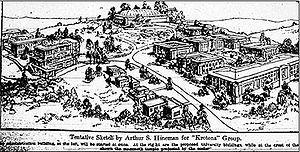
Marie Barnard, connue aussi sous les noms de Marie Russak, Marie Barna et de Marie Hotchener est une chanteuse, architecte et théosophe américaine.
Krotona a été une des trois plus grandes colonies théosophiques des États-Unis.